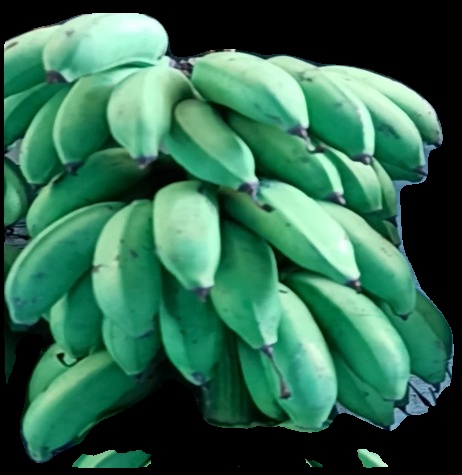
Variety: rasbale
Grade: grade2